Karl Wallinger

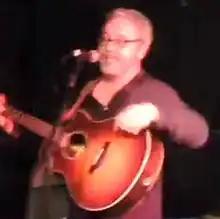
Wallinger performing in 2015

Karl Edmond De Vere Wallinger (19 October 1957 – 10 March 2024) was a Welsh musician, songwriter and record producer. He was best known for leading the band World Party and for his mid-1980s membership of the Waterboys (contributing in particular to the arrangement and recording of their hit single "The Whole of the Moon").